Cruz de Guerra (Portugal)

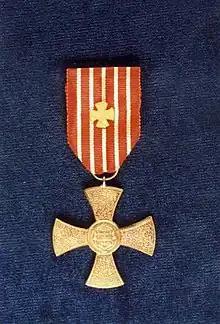
Model 1946 class II

The decoration was established by Decree of the President of the Republic of Portugal No. 2:870 30 November 1916 to reward officers and soldiers who showed courage, determination, cold blood and other qualities in the face of the enemy during combat operations. Designation pursuant to art. 4 of the decree was to be awarded by the Minister of War, who on 26 July 1917, issued the statute of this decoration and its appearance. According to the decree, the decoration had 4 classes.